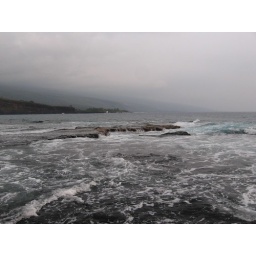
rocks in water